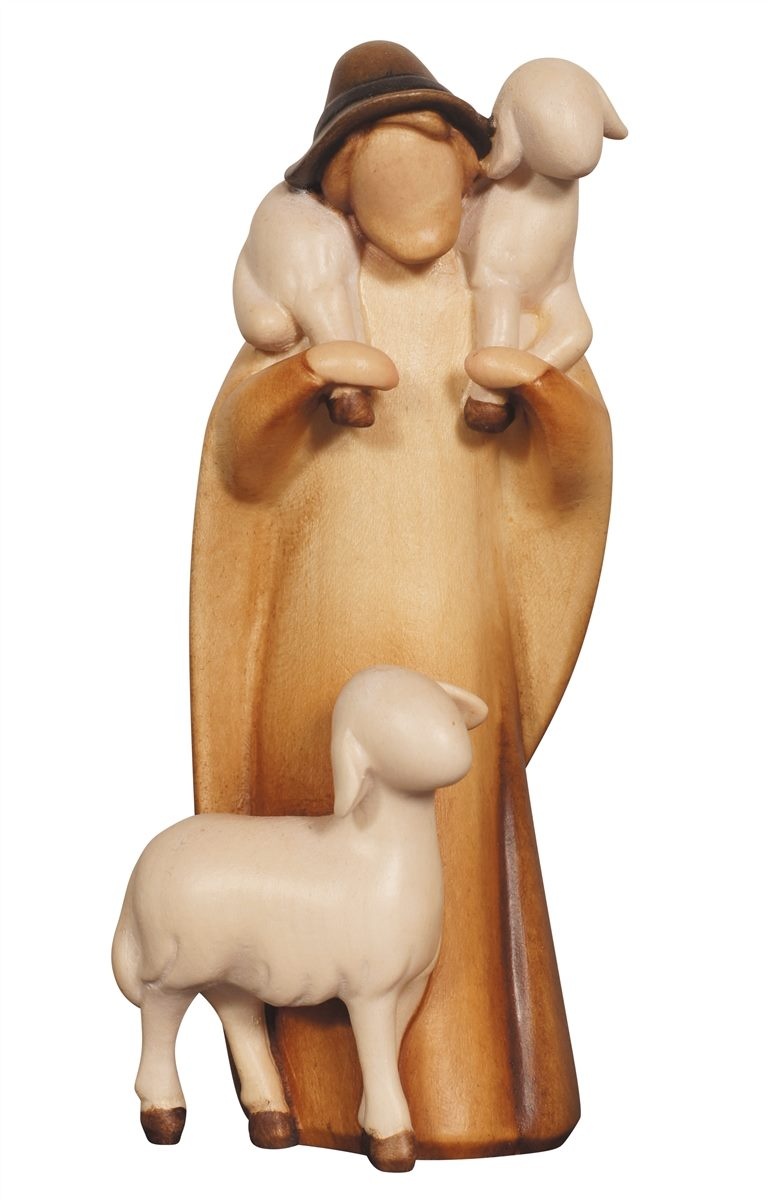
Leonardo Krippe Hirt 2 Schafe
Krippenfiguren aus Holz - zart mit Ölfarben bemalt Die Figuren sind zwar modern, aber doch so gestaltet, dass nicht nur Umrisse vom Betrachter wahrgenommen werden, sondern auch Details in groben Zügen erkennbar sind und viel Raum für Fantasie lassen.
Brand: PEMA
Category: Home & Garden > Decor > Seasonal & Holiday Decorations > Nativity Sets